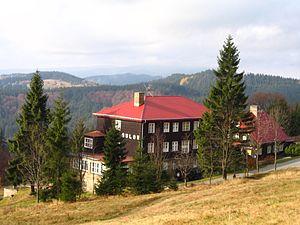
Staré Hamry est une commune du district de Frýdek-Místek, dans la région de Moravie-Silésie, en République tchèque. Sa population s'élevait à 541 habitants en 2018.